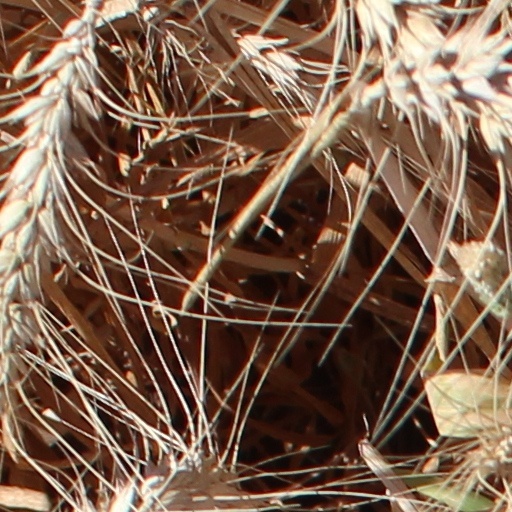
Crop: wheat